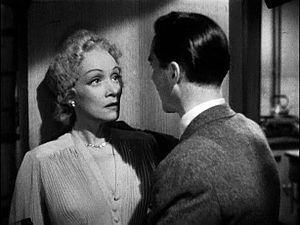
Le Grand Alibi est un film britannique réalisé par Alfred Hitchcock, sorti en 1950.